Chad Henne

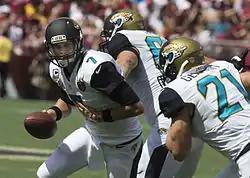
Henne handing off to Toby Gerhart

Henne was criticized in 2005 after Michigan, ranked in the top five of the preseason polls, stumbled to a 3–3 start. The sophomore quarterback was particularly scrutinized after his performance in a close loss to Notre Dame, in which he completed fewer than half of his pass attempts and lost a fumble on the goal line. After their 3–3 start, Michigan won four consecutive games to clinch the program's 21st consecutive winning season.